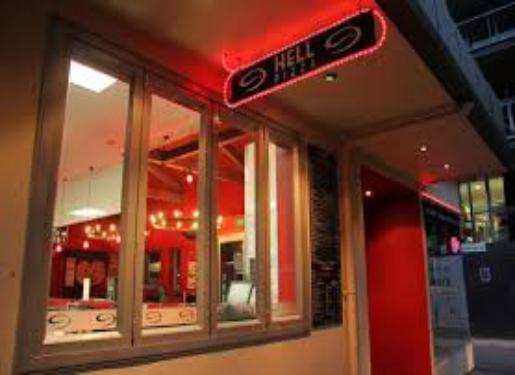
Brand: Hell Pizza
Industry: Food